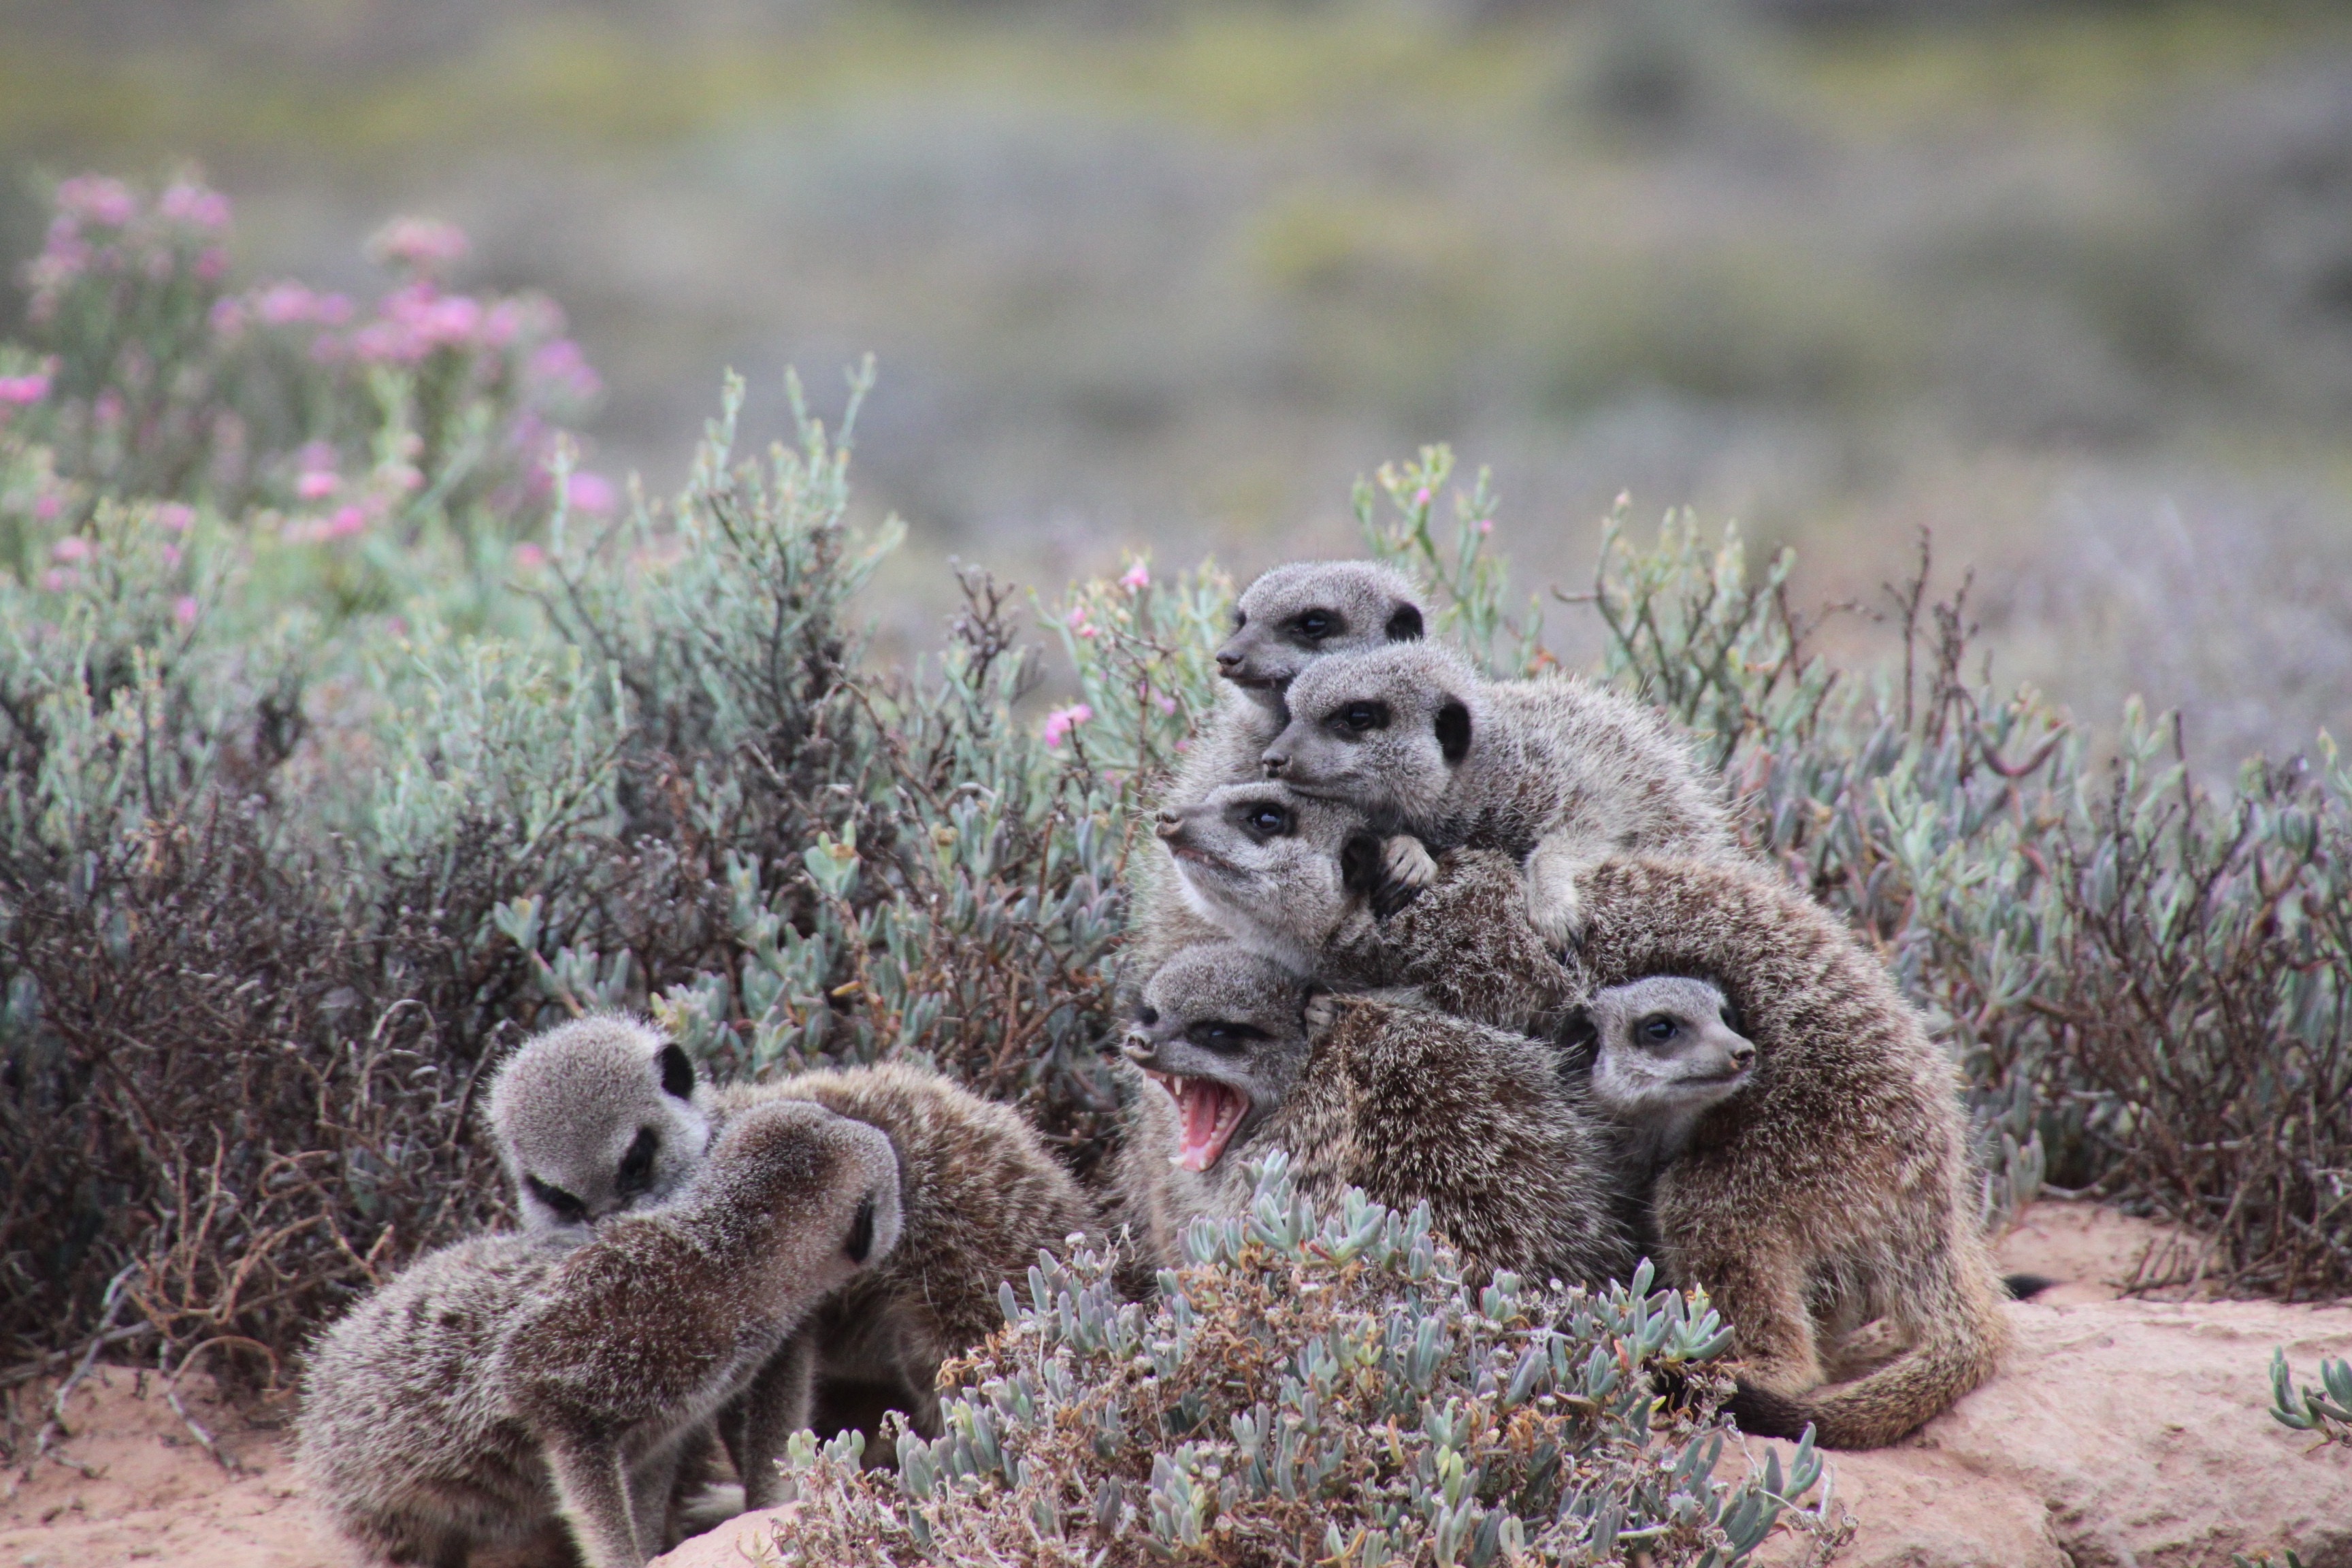
nature, wildlife, mammal, fauna, cheetah, vertebrate, meerkat, safari, south africa